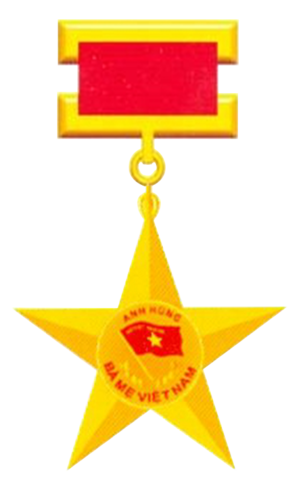
La Mère héroïque du Viêt Nam est le titre honorifique, au Viêt Nam, décerné aux mères ayant fait de nombreuses contributions ou/et sacrifices pour la cause de la libération nationale, la construction et la défense du pays.